Describe the emotion expressed in this image:  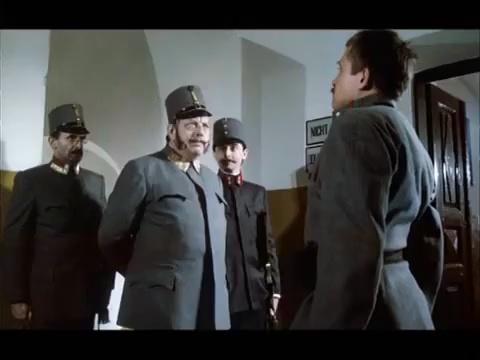
This person displays Suffering, valence and arousal with low intensity.